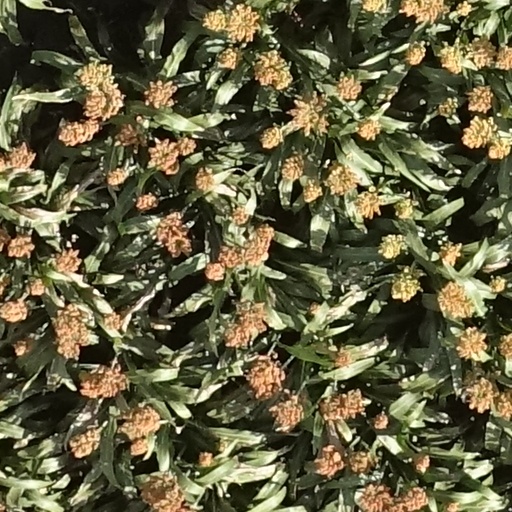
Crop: sorghum